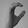
ASL letter: C